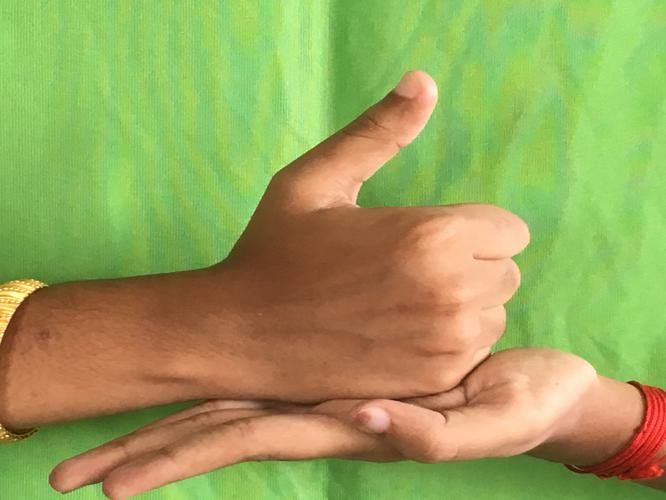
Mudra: Shivalinga
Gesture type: double_hand